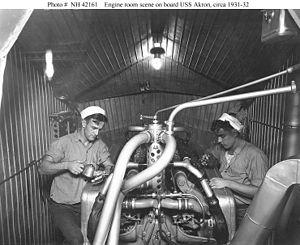
L’USS Akron (ZRS-4) est un dirigeable rigide rempli à l'hélium, qui appartenait à la Marine des États-Unis. Il s'est écrasé au large de la côte du New Jersey le 4 avril 1933, tuant 73 membres d'équipage et passagers. Pendant son service, ce dirigeable a servi de dirigeable porte-avions, lançant notamment des avions biplaces F9C Sparrowhawk.